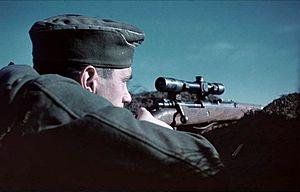
Un sniper, tireur embusqué, tireur isolé ou franc-tireur est un tireur d'élite militaire spécialisé, pouvant opérer seul ou généralement avec un binôme en profondeur dans les lignes ennemies, dans le but de transmettre des informations importantes pour le commandement ou de neutraliser une cible.
Heinz Thorvald ou Erwin König sont les noms d'une personne dont l'existence est contestée.
Chronologie de la Seconde Guerre mondiale - septembre 1939 / septembre 1945.